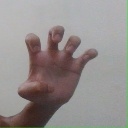
अक्षर: झ